DDR5 SDRAM

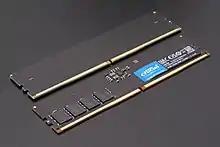
16 GB DDR5-4800 1.1 V UDIMM

Double Data Rate 5 Synchronous Dynamic Random-Access Memory (DDR5 SDRAM) is a type of synchronous dynamic random-access memory. Compared to its predecessor DDR4 SDRAM, DDR5 was planned to reduce power consumption, while doubling bandwidth. The standard, originally targeted for 2018, was released on July 14, 2020.